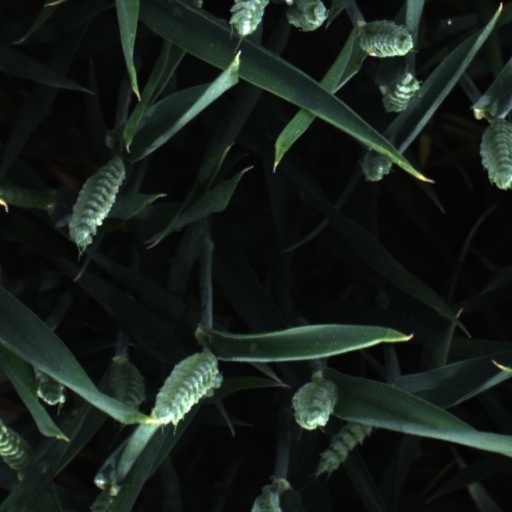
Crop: wheat